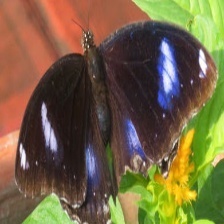
Species: GREAT EGGFLY